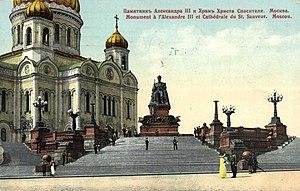
Carte postale du début du 20e siècle avec l'image de la cathédrale du Christ Sauveur et la statue d'Alexandre III Русский: Открытка начала 20 века с изображением Храма Христа Спасителя и памятника Александру III